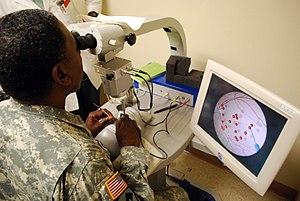
Applicable aux domaines de la médecine et du médicosocial, la simulation en santé concerne « l'utilisation d’un matériel, de la réalité virtuelle ou d’un patient dit standardisé pour reproduire des situations ou des environnements de soins, pour enseigner des procédures diagnostiques et thérapeutiques et permettre de répéter des processus, des concepts médicaux ou des prises de décision par un professionnel de santé ou une équipe de professionnels ».